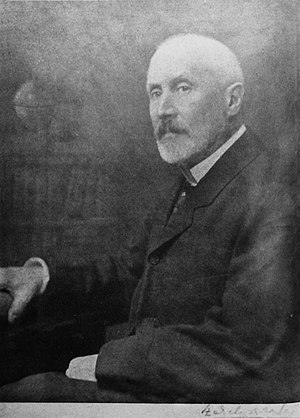
Loránd Eötvös
Baron Loránd Eötvös de Vásárosnamény, mere almindeligt kaldet Baron Roland von Eötvös i engelsk litteratur, var en ungarsk fysiker. Han huskes i dag næsten udelukkende for sit arbejde med gravitation og overfladespænding og opfindelsen af torsionspendulet.